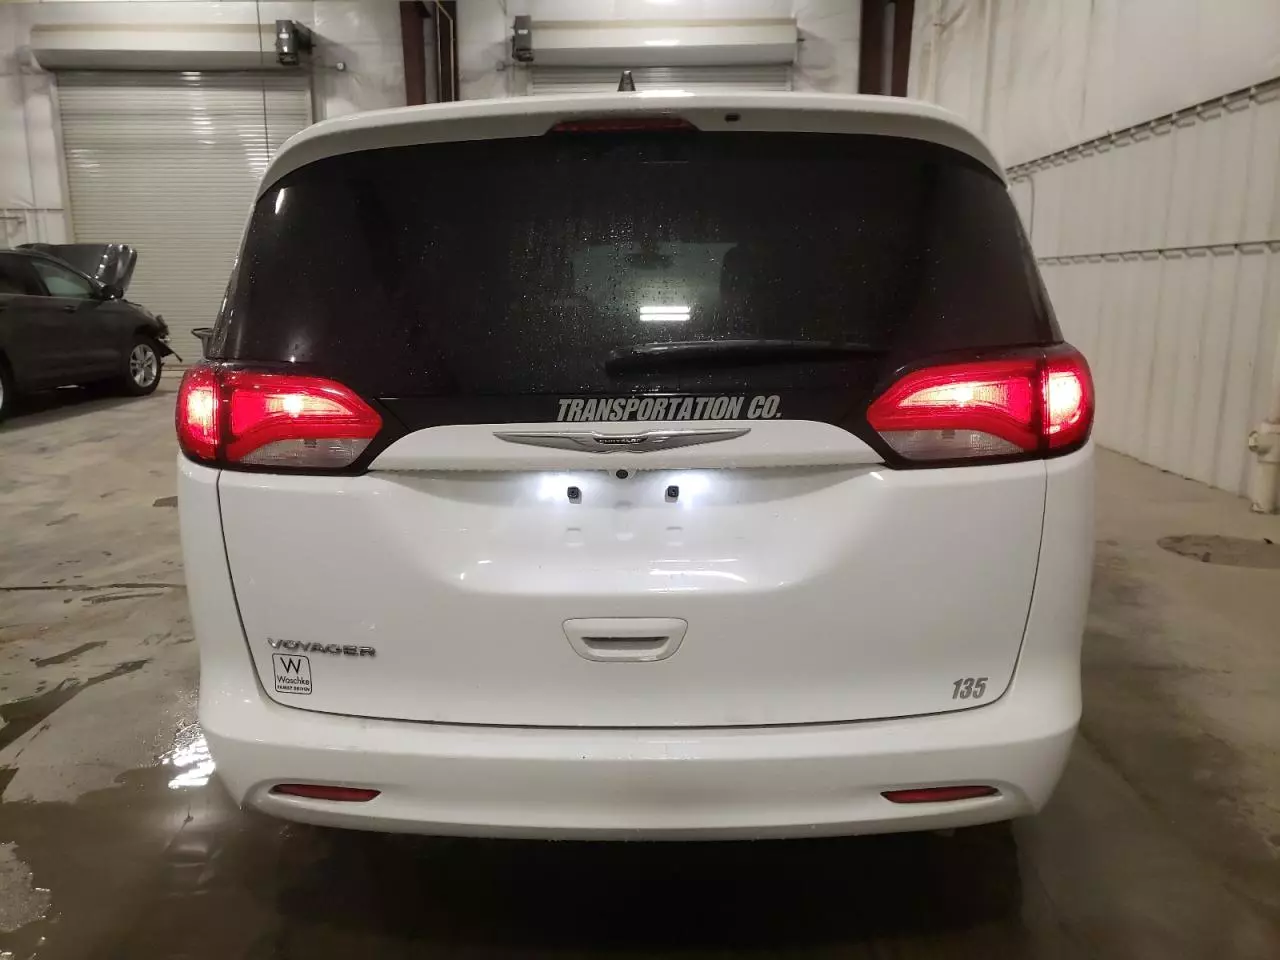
Aucun dommage détecté.
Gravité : aucun